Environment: real
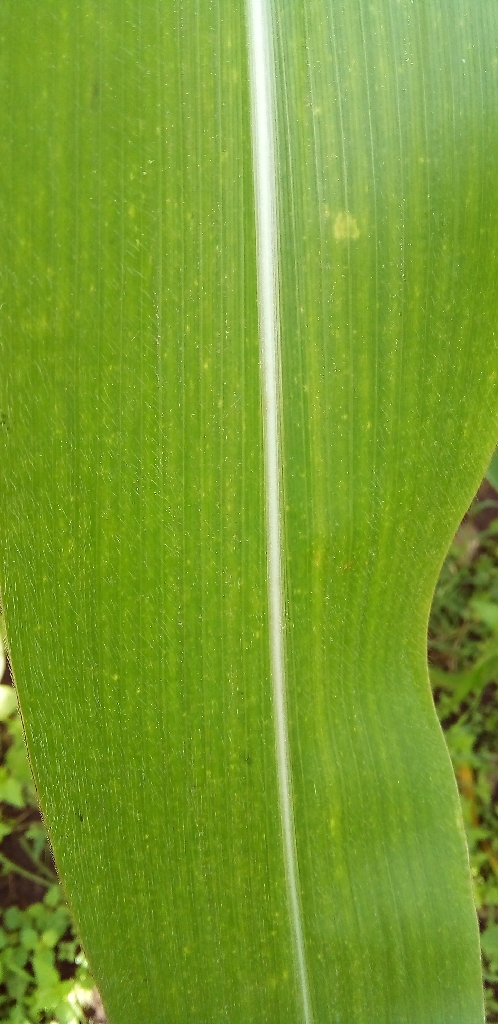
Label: healthy